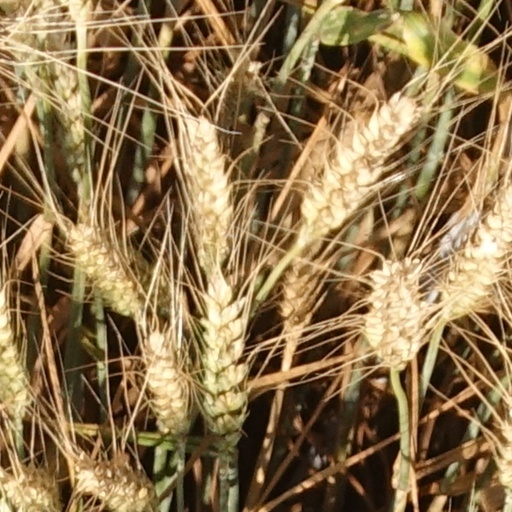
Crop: wheat